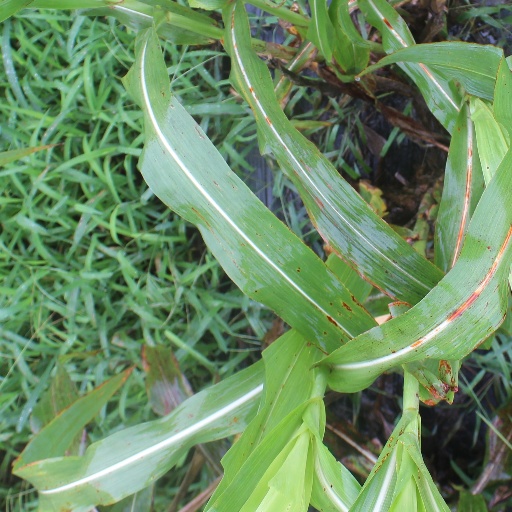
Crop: sorghum